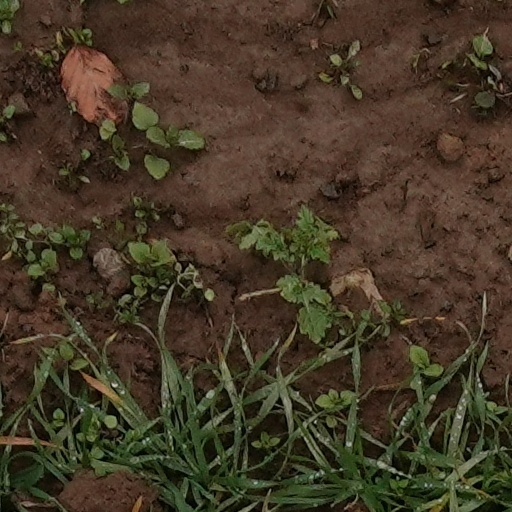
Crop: wheat